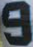
Number: 9